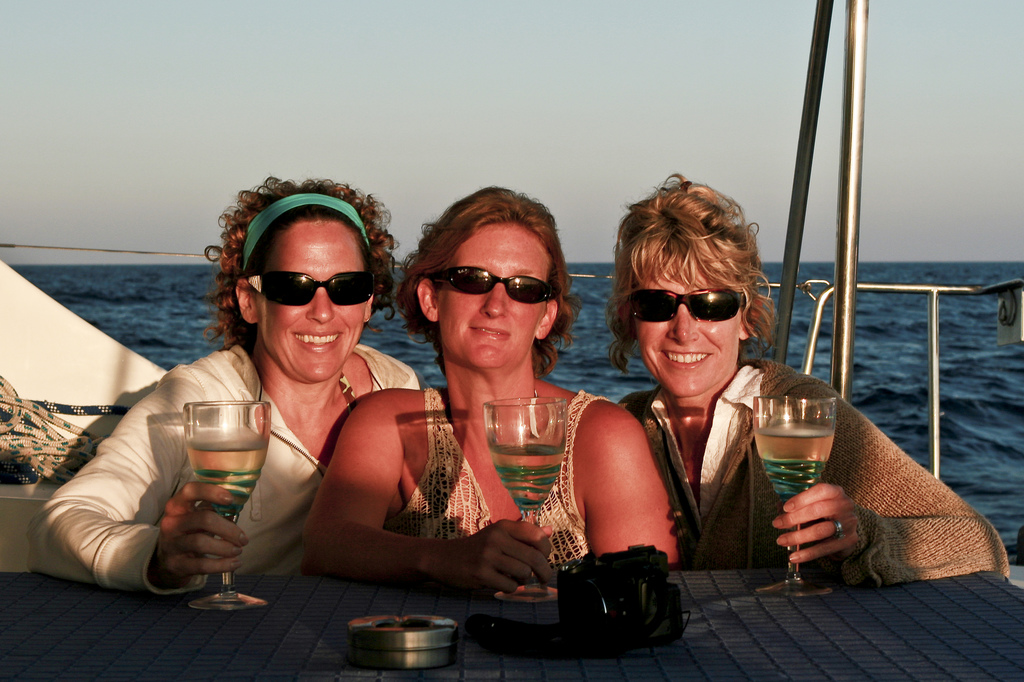
question: 3人の人はどのような場所にいますか？。
answer: 海の上です。

question: ３人の人は何にのっていますか？。
answer: 船の上です。

question: 一番右にいる人は顔に何をかけていますか？。
answer: サングラスです。

question: 真ん中にいる人は顔に何をかけていますか？。
answer: サングラスです。

question: 一番左にいる人は顔に何をかけていますか？。
answer: サングラスです。

question: 一番左にいる人は頭に何色の布を巻いていますか？。
answer: 青色です。

question: 3人の人の前の台の上にカメラはいくつ置かれていますか？。
answer: １個です。

question: 一番右にいる人は左右どちらの手でコップを持っていますか？。
answer: 左手です。